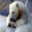
Label: bear